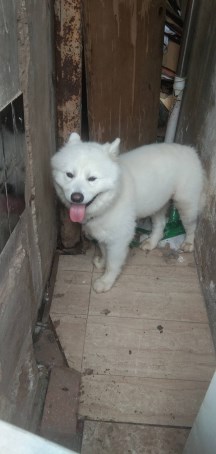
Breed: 2192-n000088-Samoyed